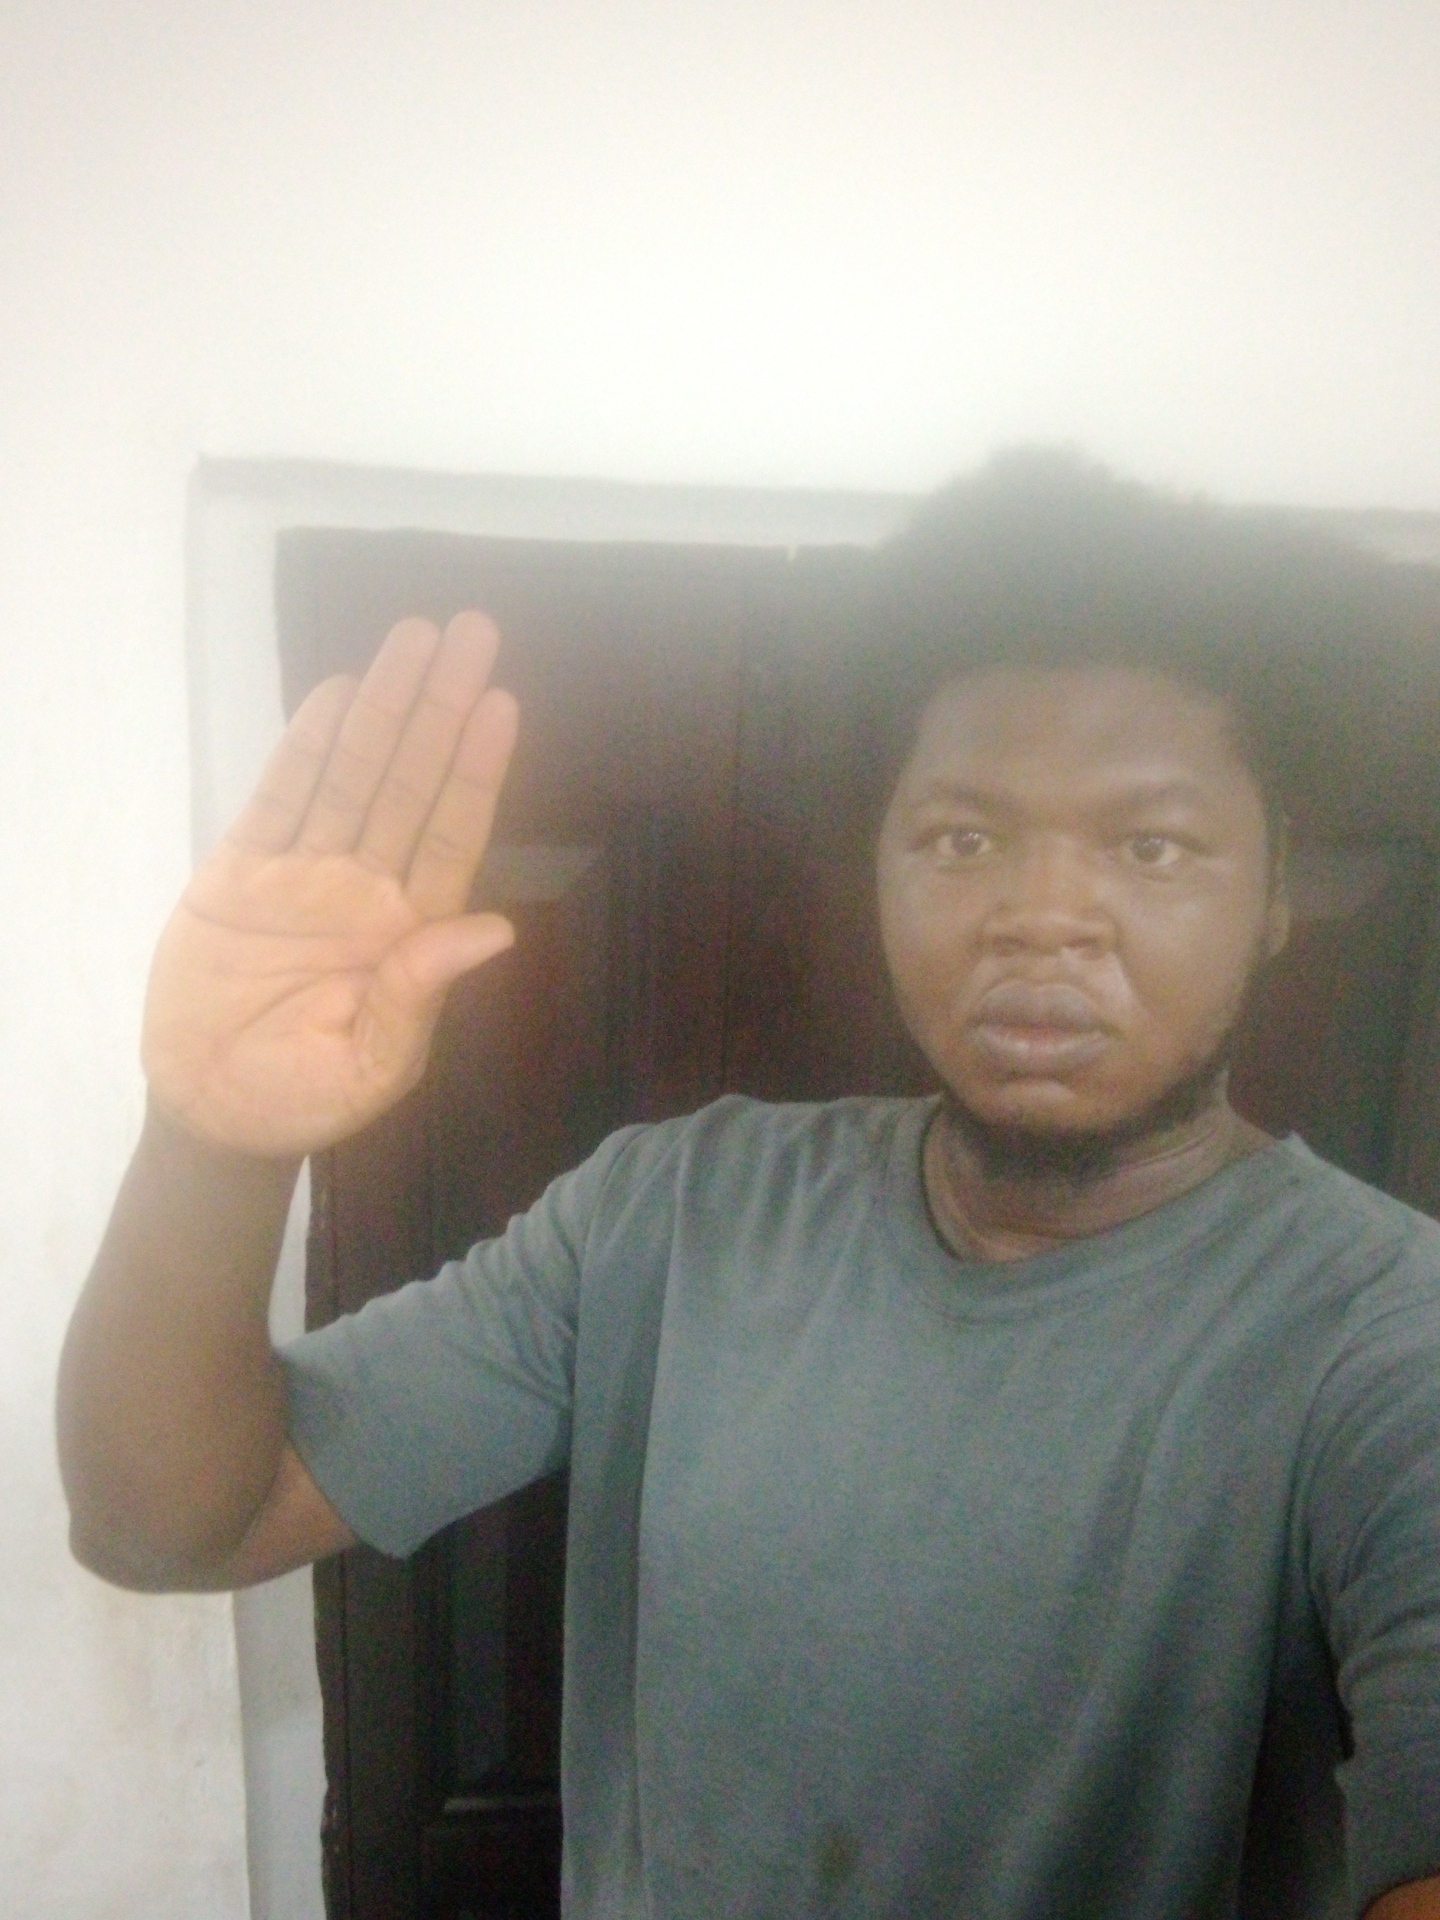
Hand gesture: stop